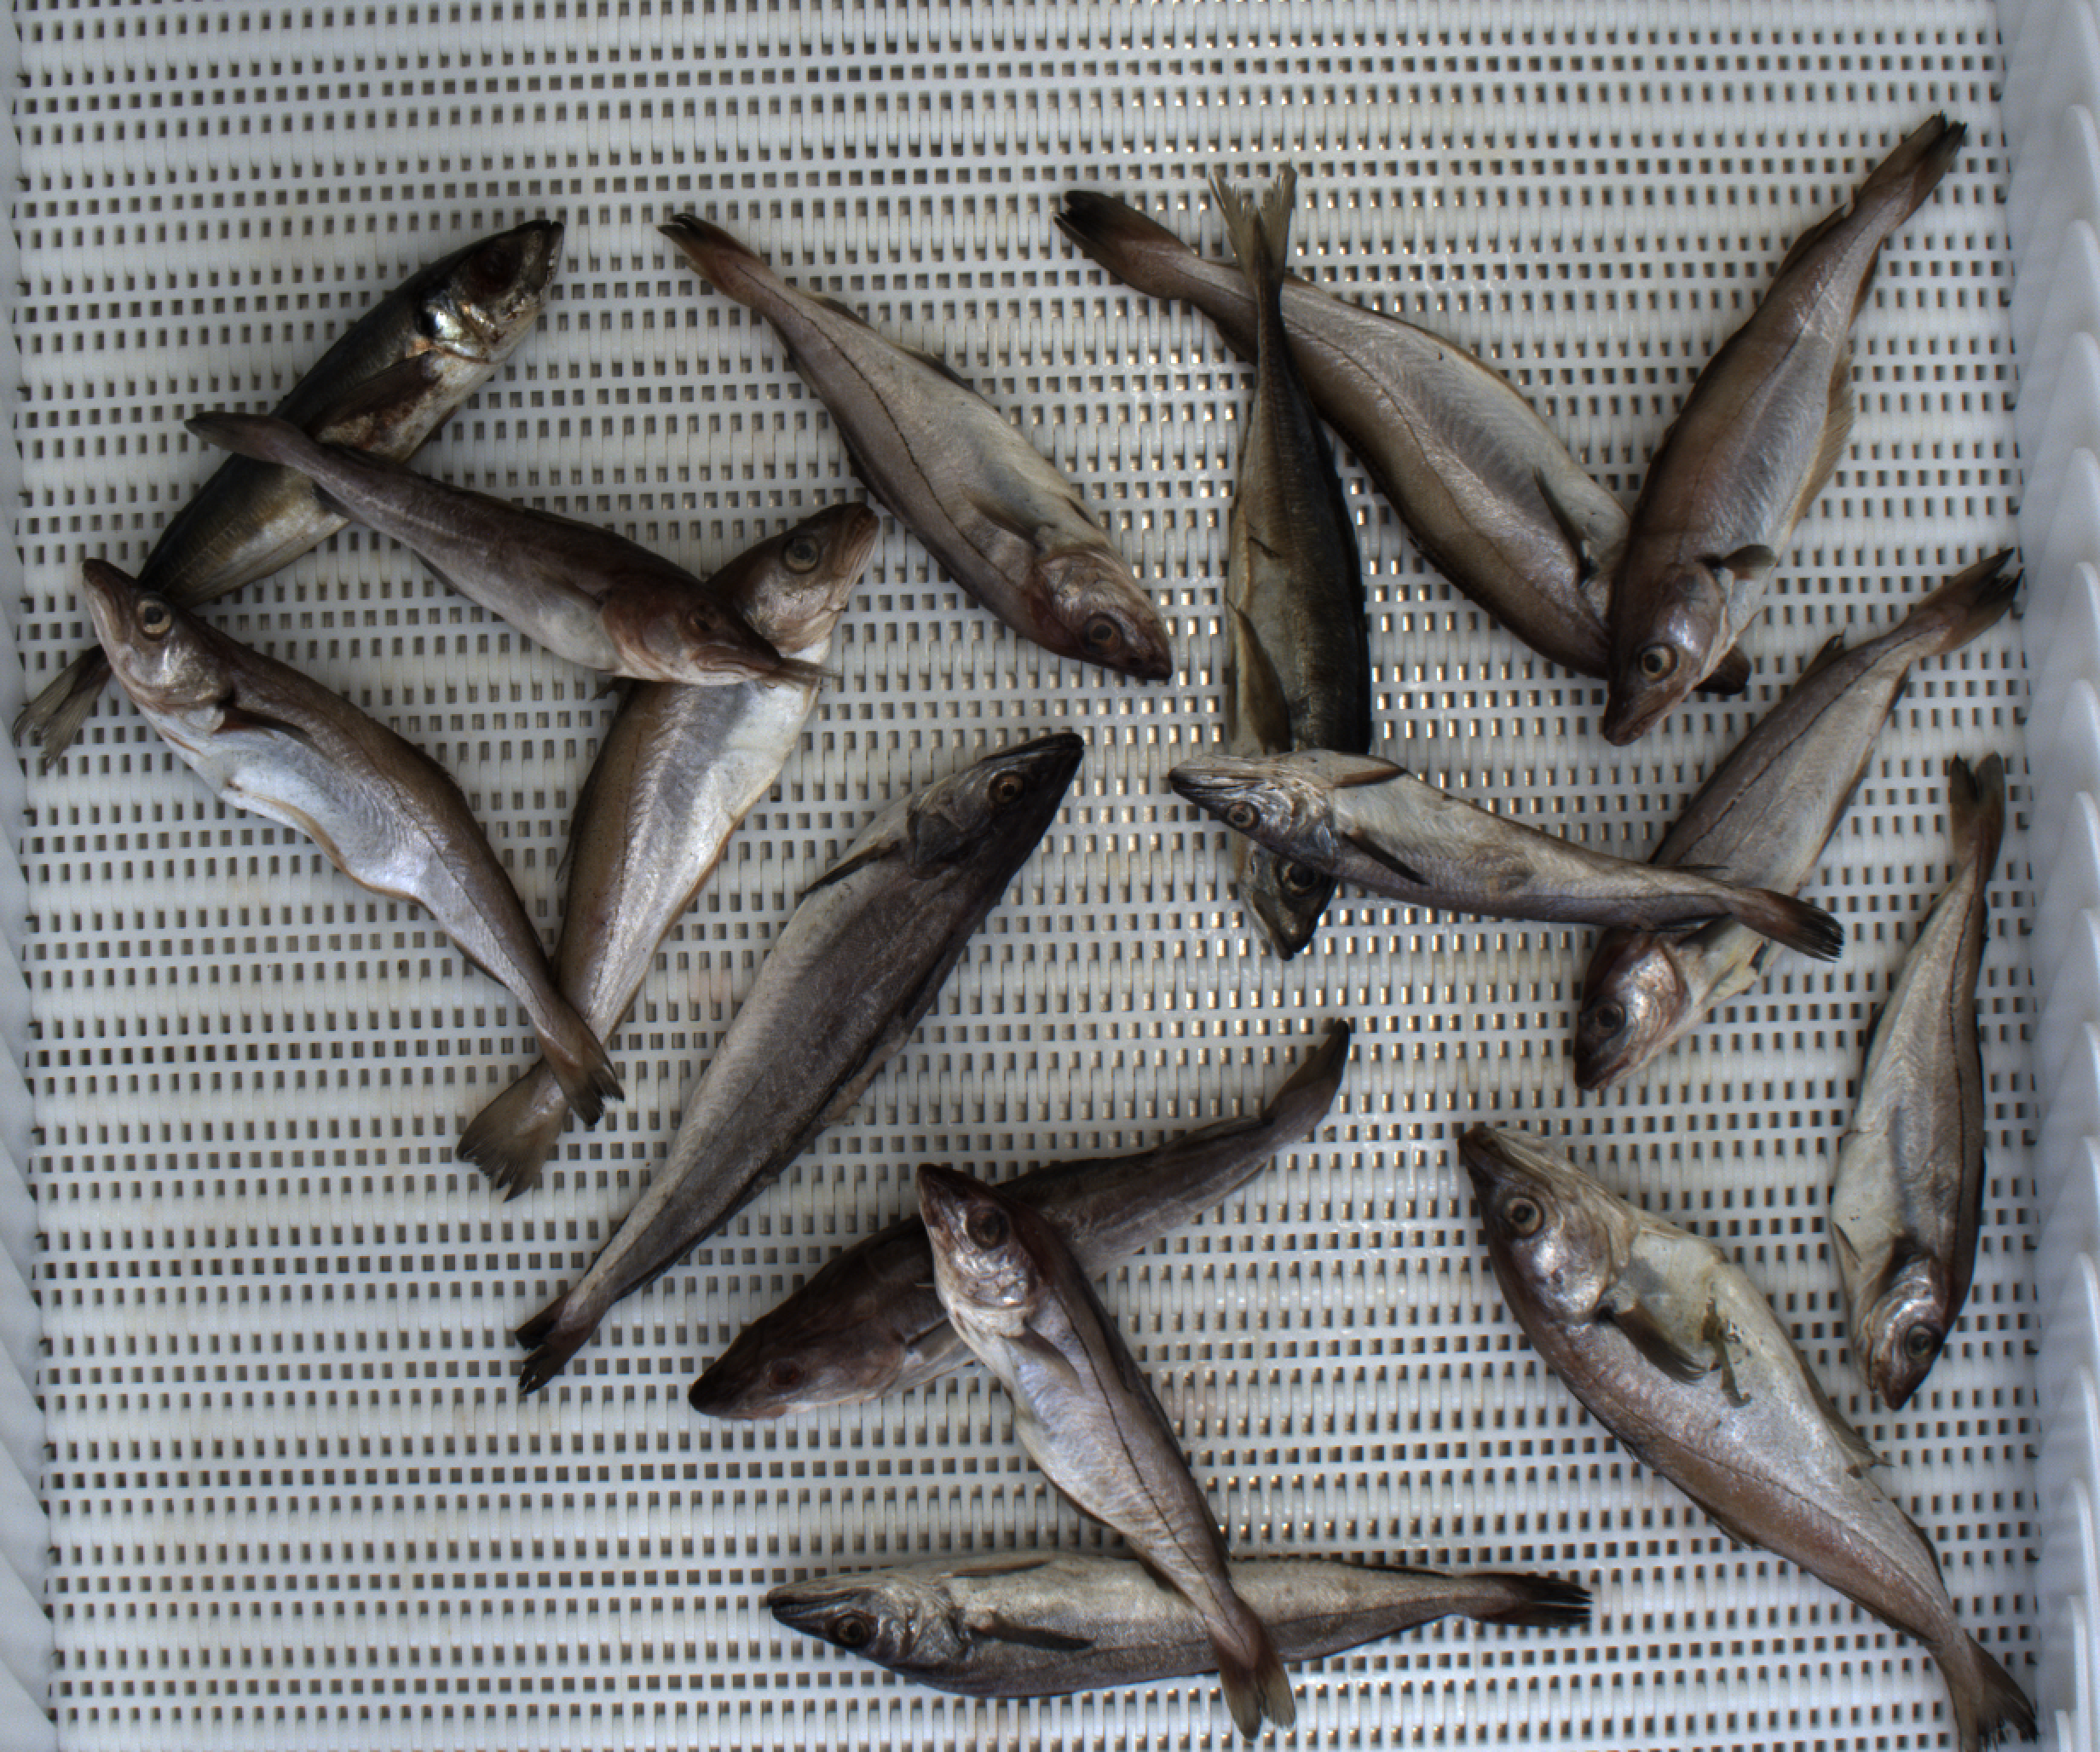
Total fish: 16
Cod: 2
Haddock: 4
Whiting: 5
Hake: 3
Horse mackerel: 2
Saithe: 0
Other: 0